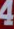
Number: 4